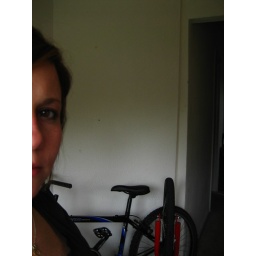
me in the kitchen with a bike